Hungarian pop

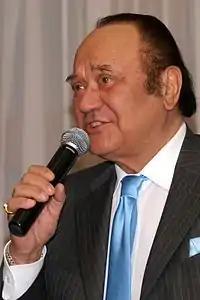
György Korda

In 1965 Zsuzsi Mary appeared for the first time on stage, later she finished on the first place in the Hungarian Television's song contest, the "Táncdalfesztivál", with the song "Mama" in 1968. The songwriter was Attila Dobos, who became her first husband. She became successful also in the Eastern Bloc countries too. In 1969, she married György Klapka, and soon after emigrated with her husband. They divorced in 1987, but maintained a good relationship. She returned to Hungary after the end of Communism. Mary came out as bisexual in 2008.